Neil Gehrels Swift Observatory

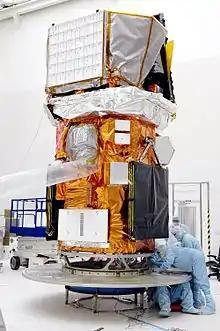
Swift before launch

The XRT can take images and perform spectral analysis of the GRB afterglow. This provides more precise location of the GRB, with a typical error circle of approximately 2 arcseconds radius. The XRT is also used to perform long-term monitoring of GRB afterglow light-curves for days to weeks after the event, depending on the brightness of the afterglow. The XRT uses a Wolter Type I X-ray telescope with 12 nested mirrors, focused onto a single MOS charge-coupled device (CCD) similar to those used by the XMM-Newton EPIC MOS cameras. On-board software allows fully automated observations, with the instrument selecting an appropriate observing mode for each object, based on its measured count rate. The telescope has an energy range of 0.2–10 keV.